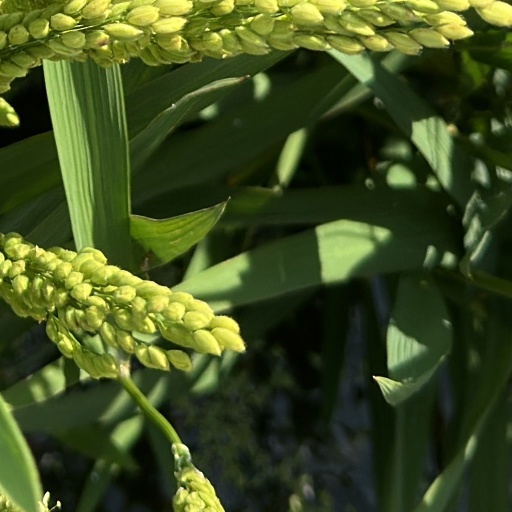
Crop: rice